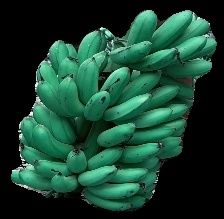
Variety: rasbale
Grade: grade1